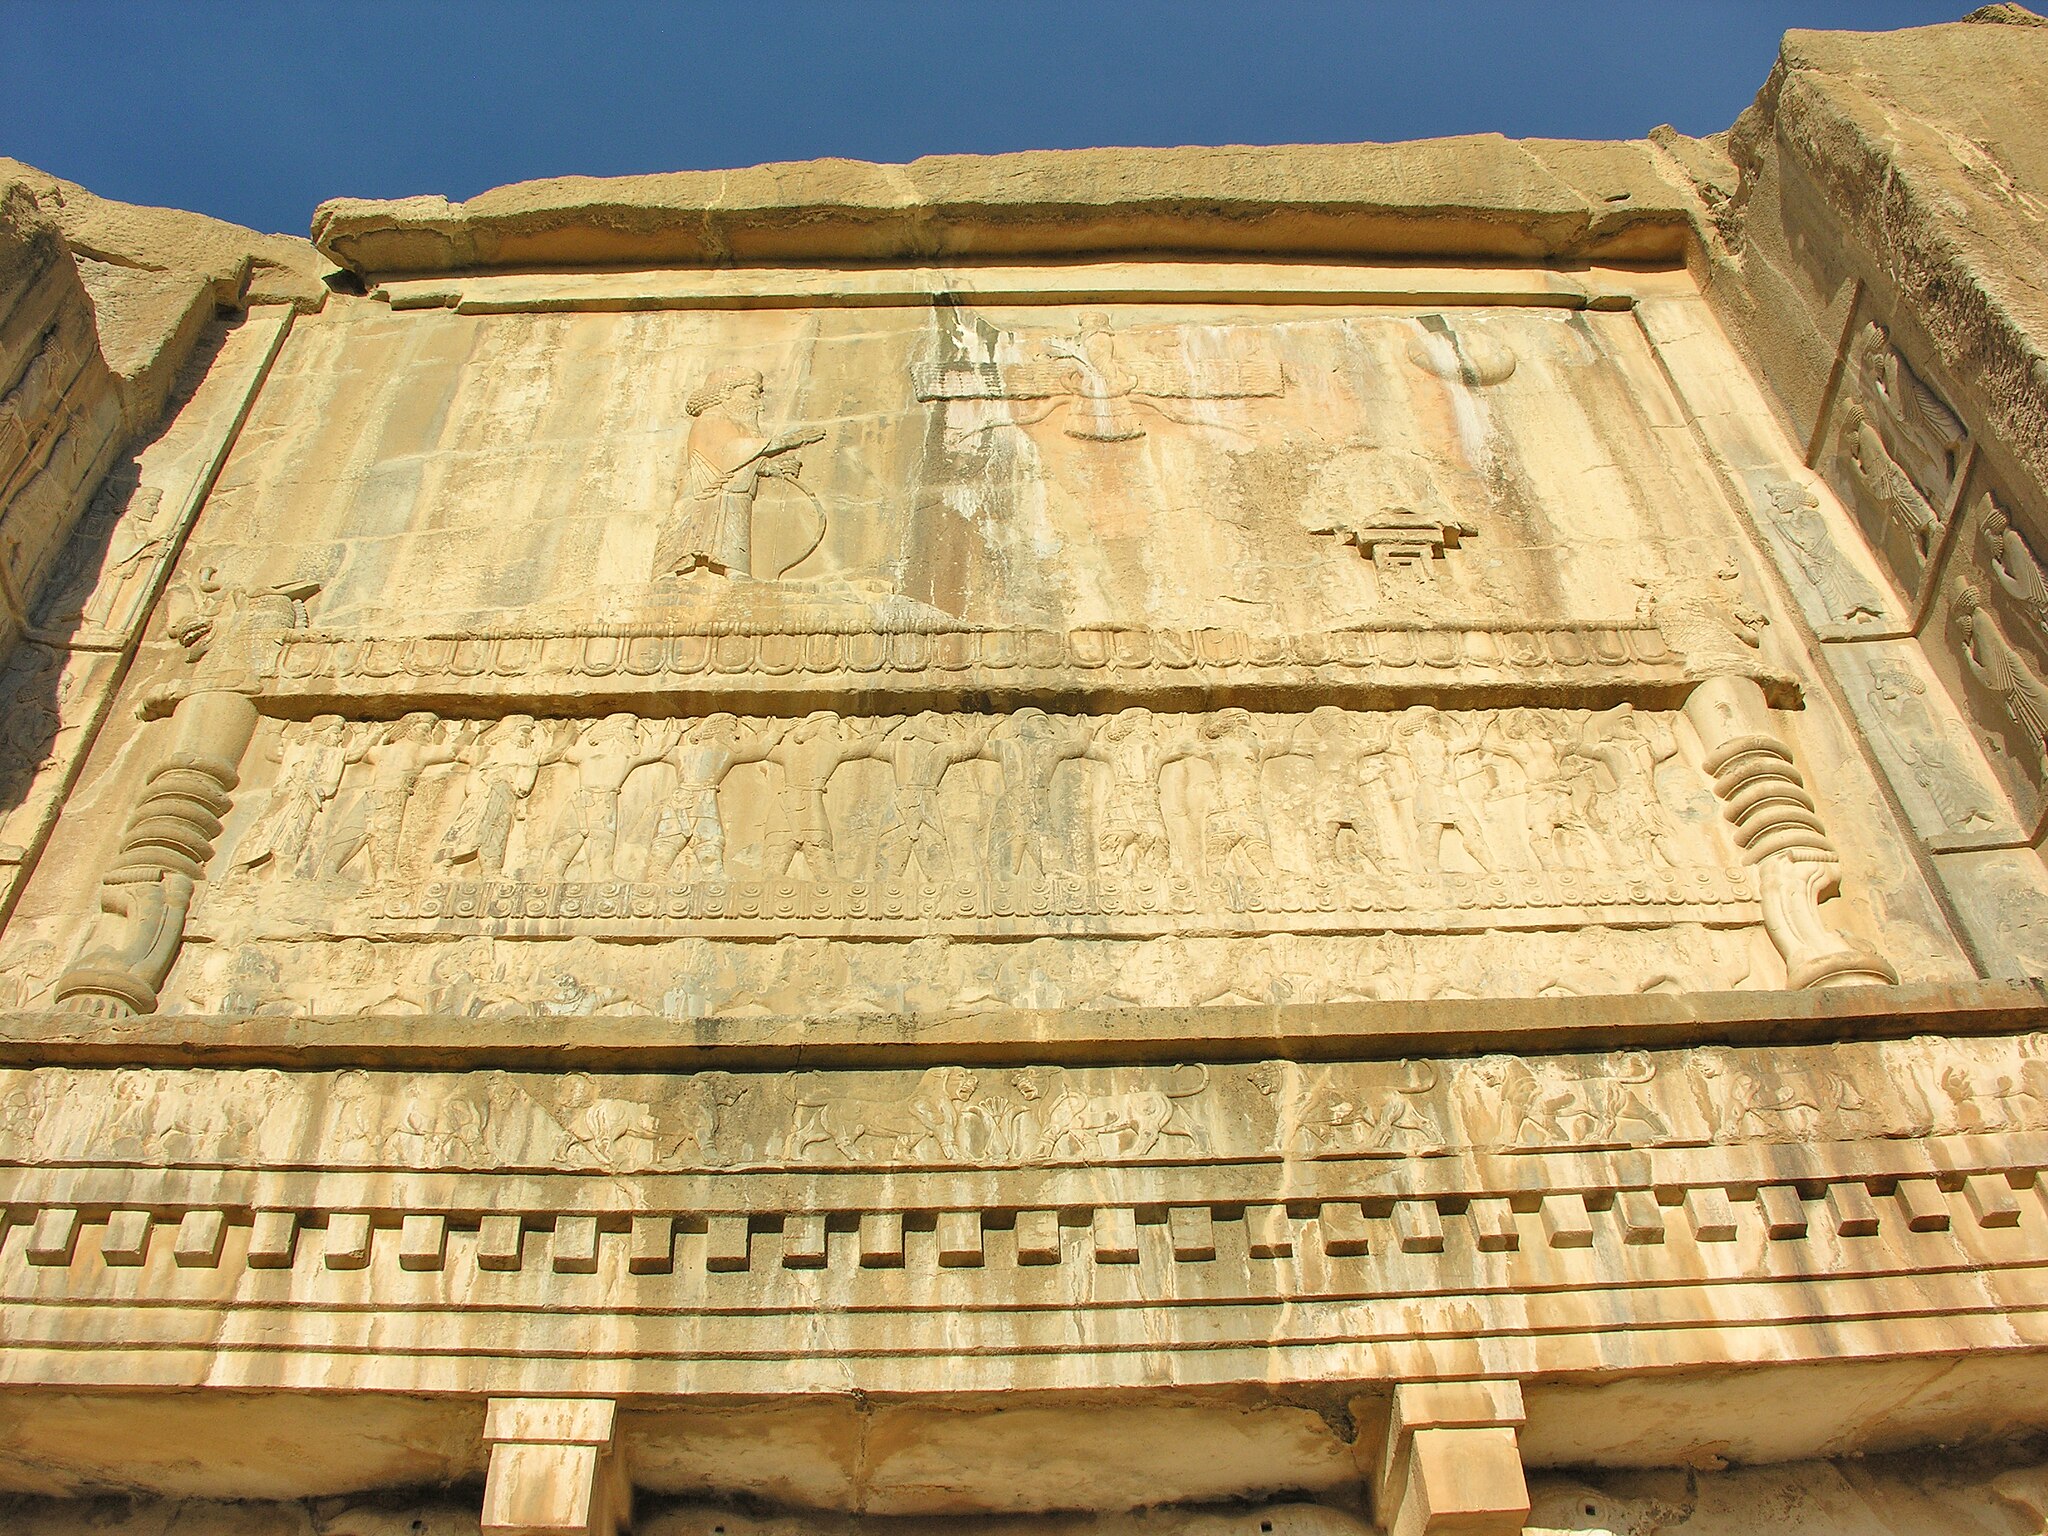
Title: Persepolis 24.11.2009 12-05-16
Description: Iran , Tomb of Artaxerxes III
Date: 2009-11-24
Categories: Taken with Nikon Coolpix 8800, Tomb of Artaxerxes III, Files with coordinates missing SDC location of creation, 2009 in Persepolis, Iran photographs taken on 2009-11-24, Files by User:simisa